Charles Ruijs de Beerenbrouck

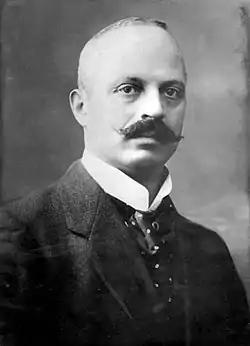
Ruijs de Beerenbrouck

Charles Joseph Marie Ruijs de Beerenbrouck (1 December 1873 – 17 April 1936) was a Dutch politician of the Roman Catholic State Party (RKSP). He served as Chairman of the Council of Ministers from 9 September 1918 until 4 August 1925 and from 10 August 1929 until 26 May 1933.